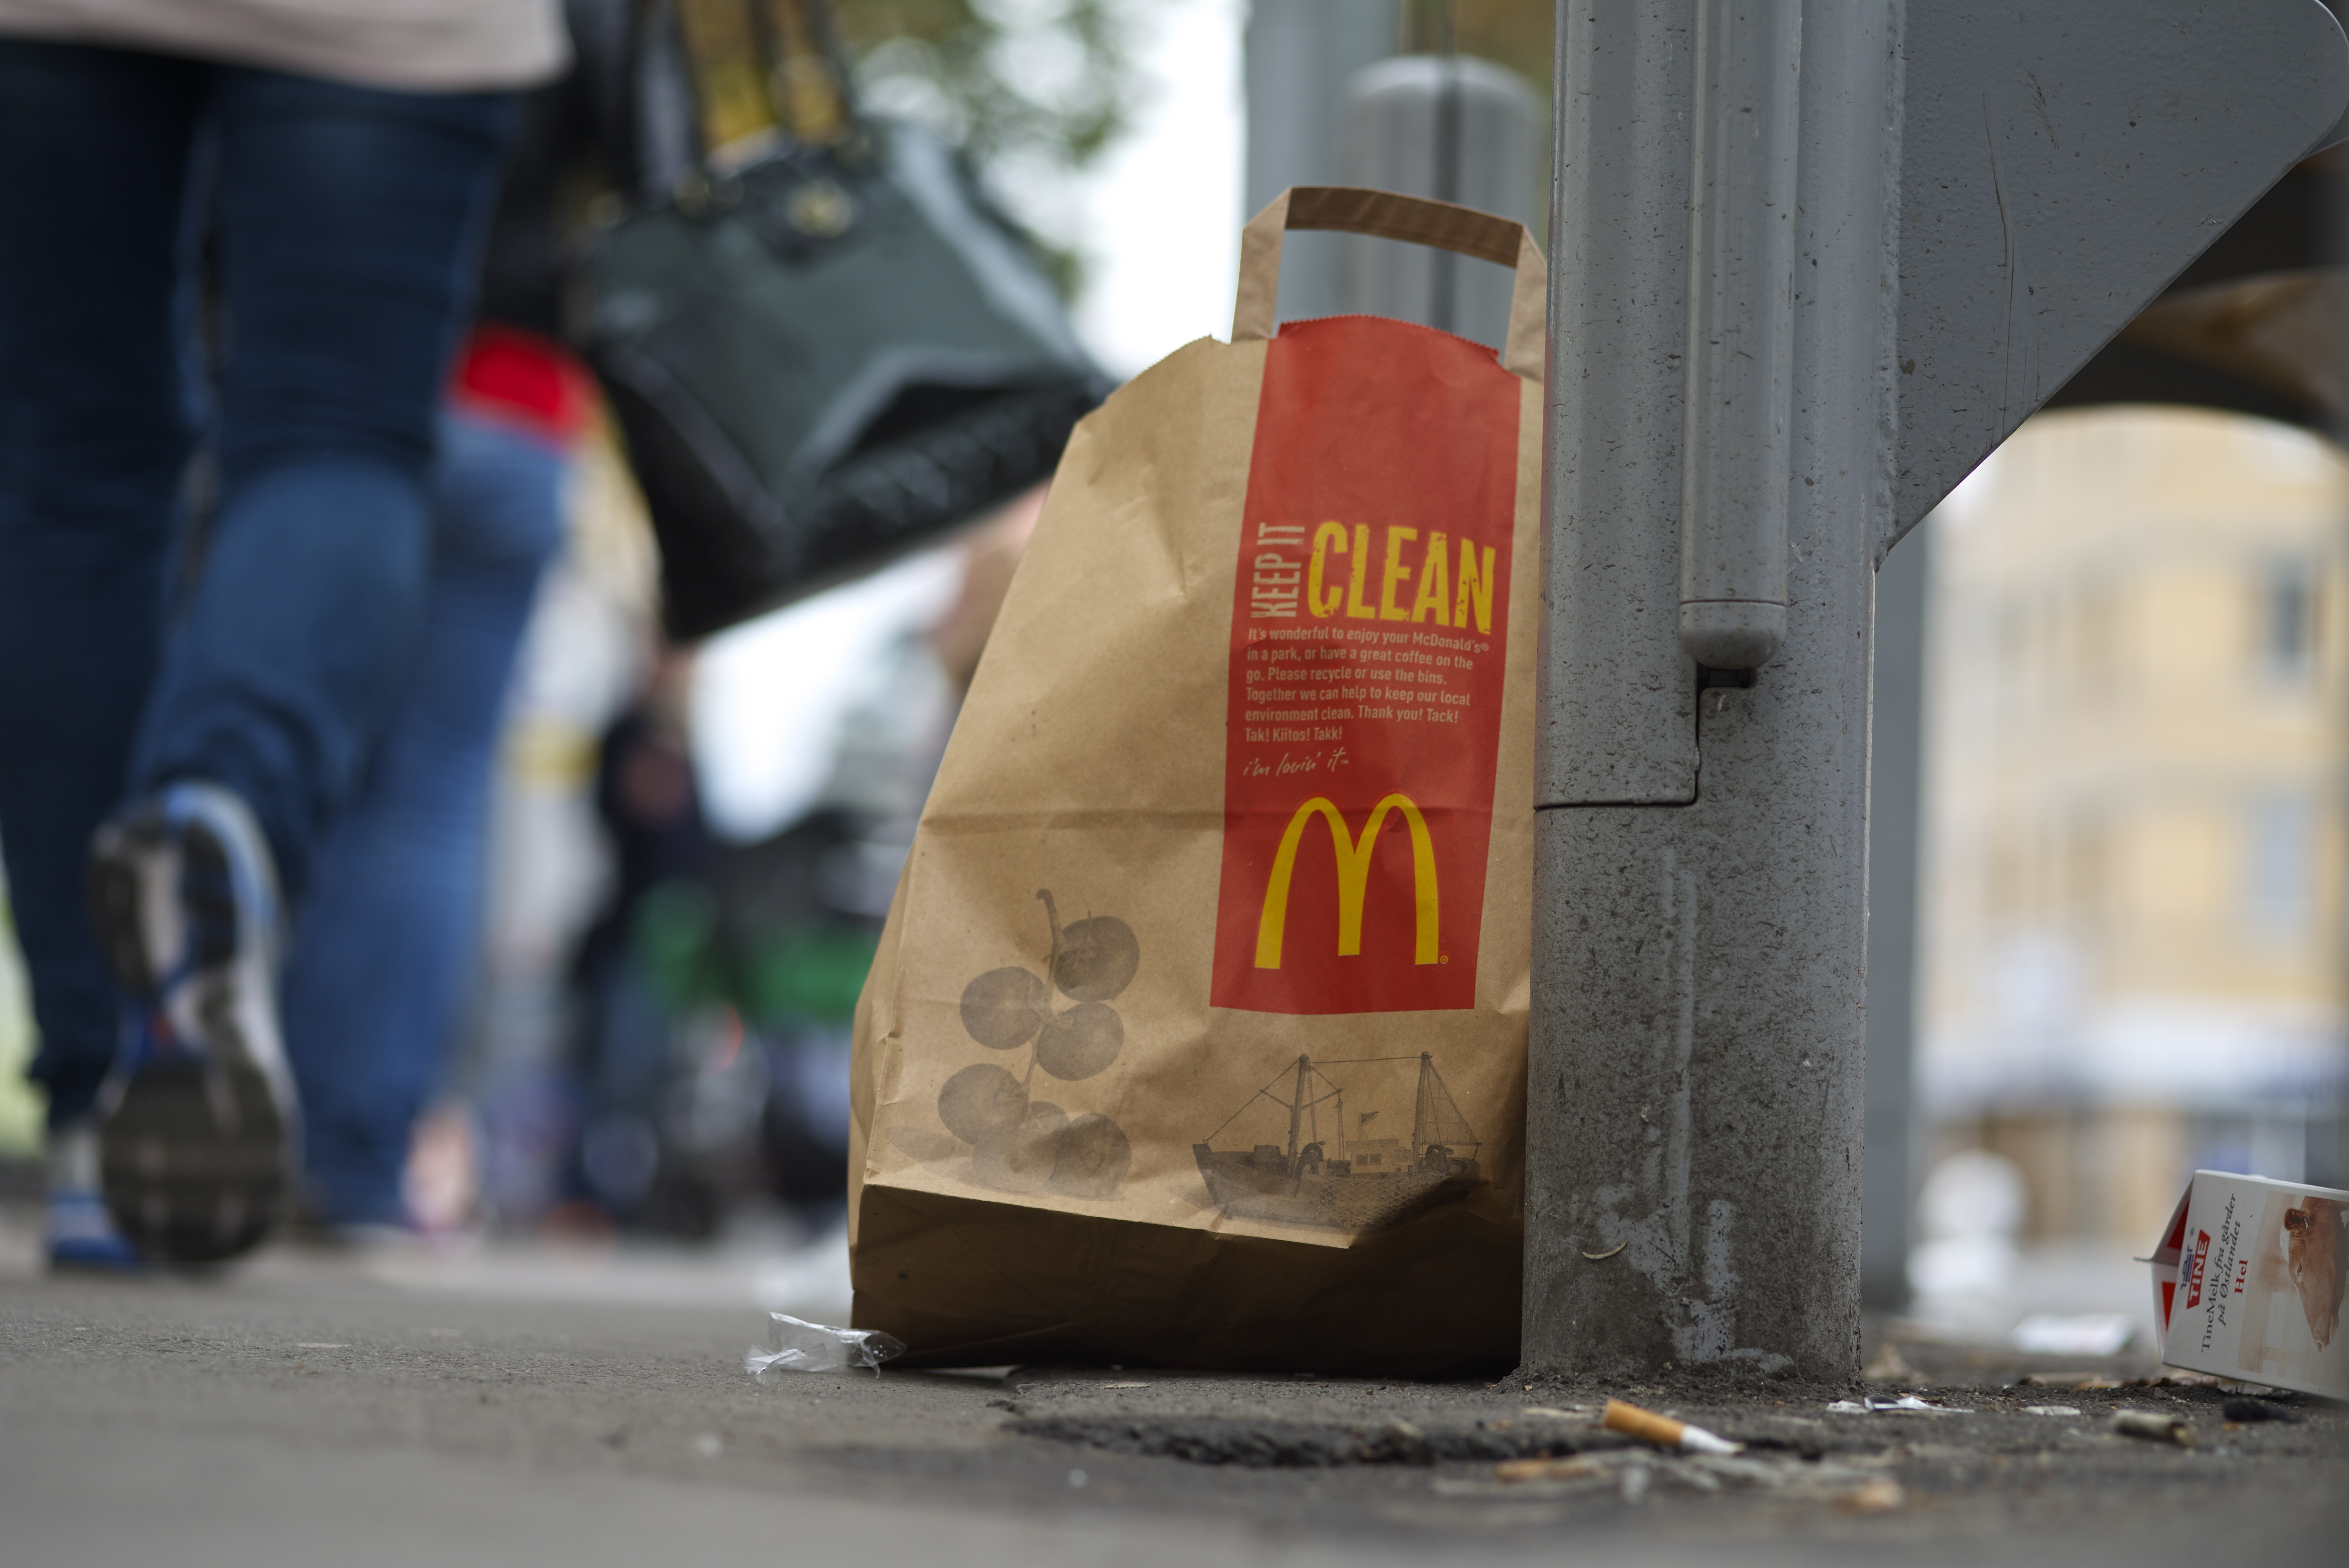
road, street, pavement, walk, red, color, foot, clean, bag, yellow, milk, paper, garbage, it, keep, crap, sigarette